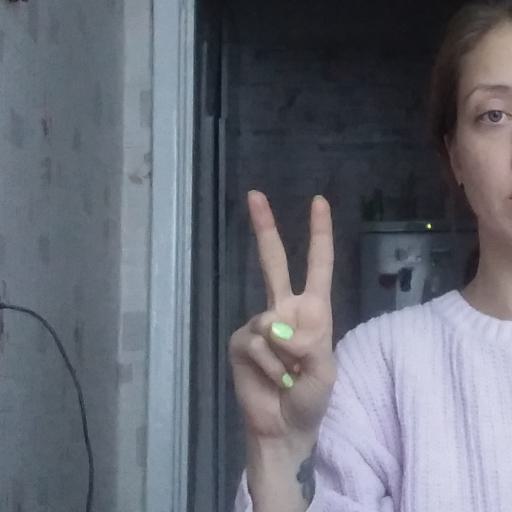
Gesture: peace